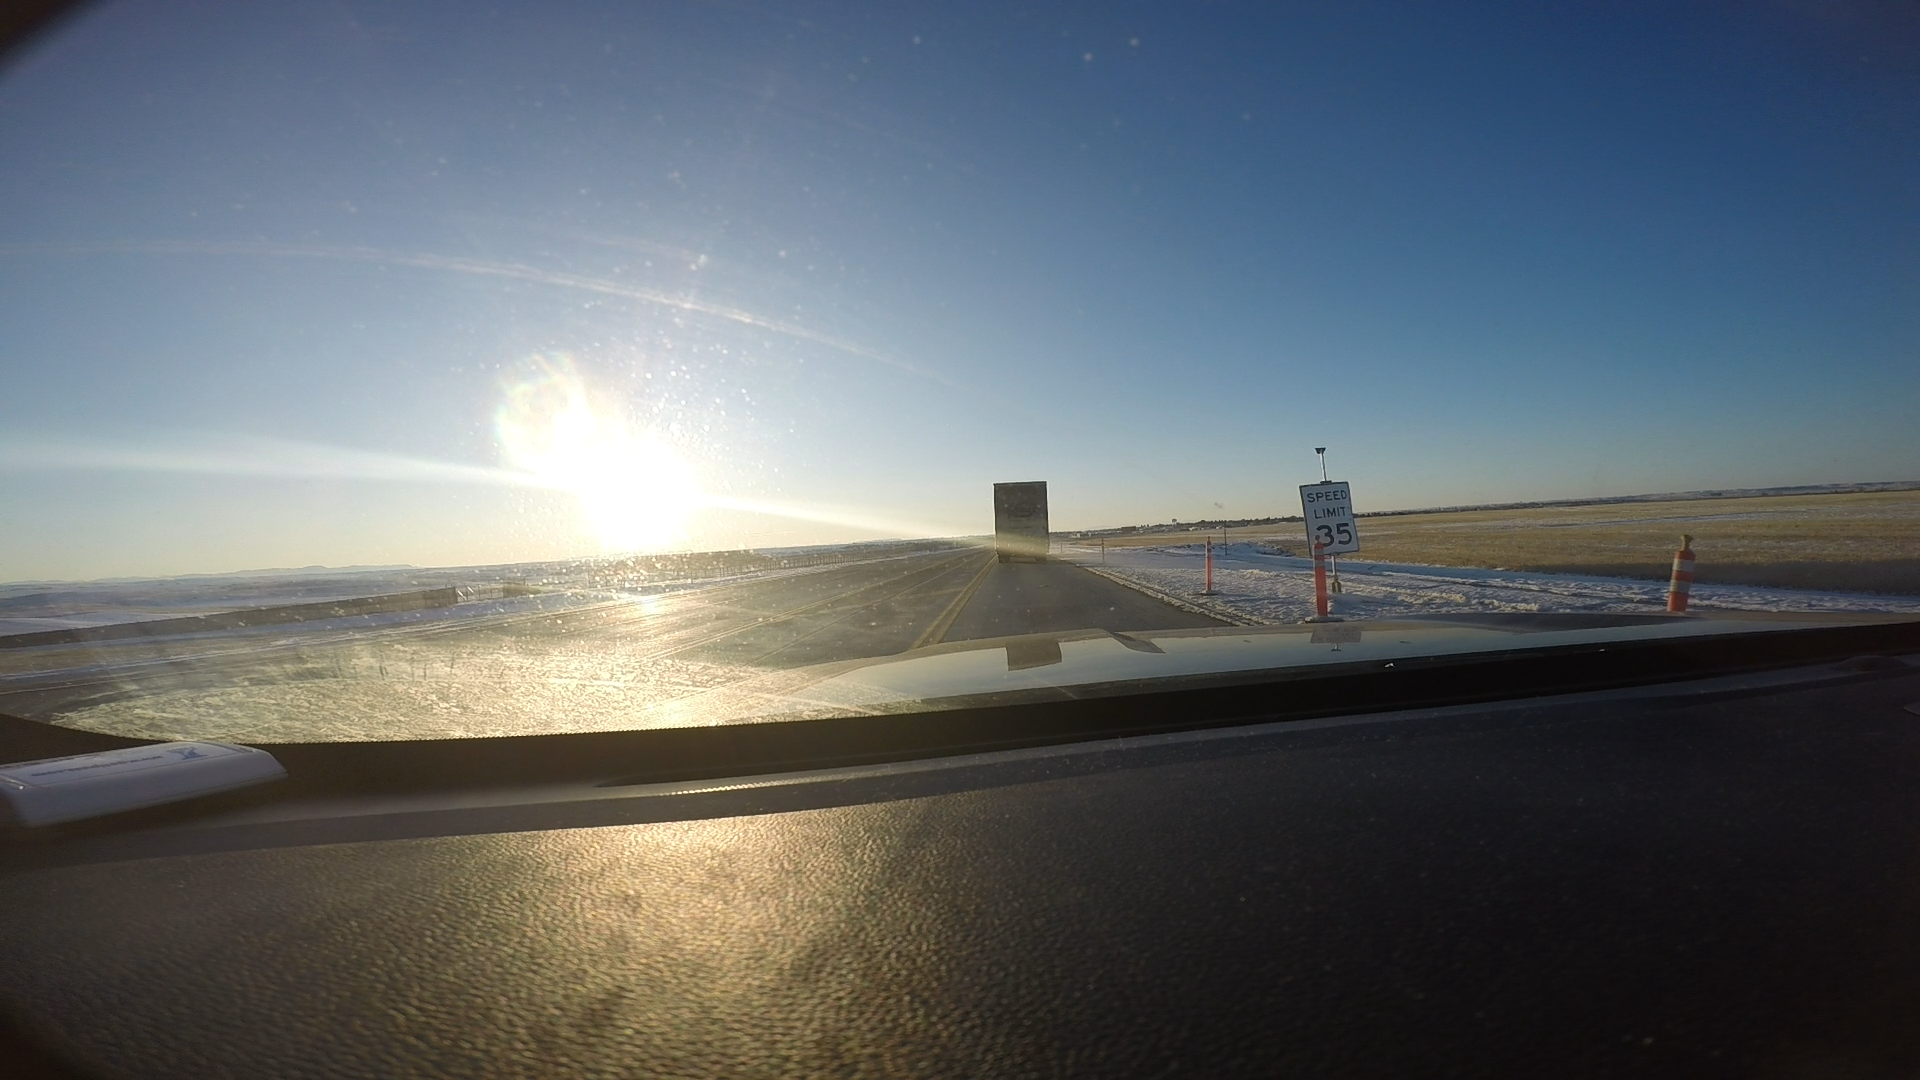
Speed limit sign label: mph35